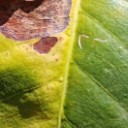
Label: Phoma